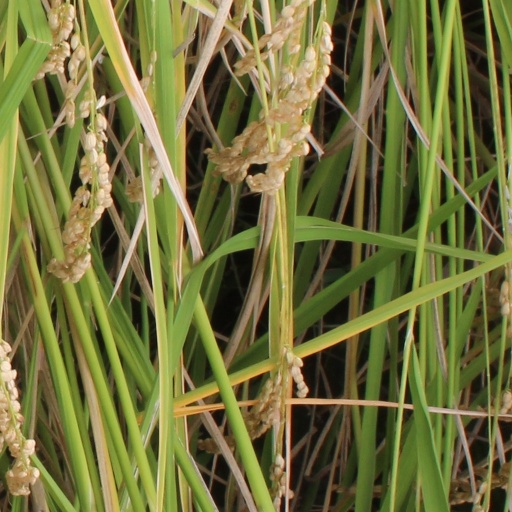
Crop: rice